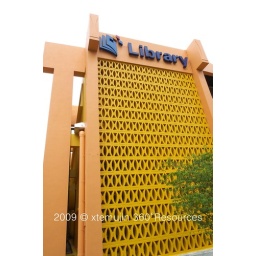
Newly painted Queenstown Community Library in orange and yellow in February 2009. Queenstown Public Library. 53 Margaret Drive. Singapore 149297